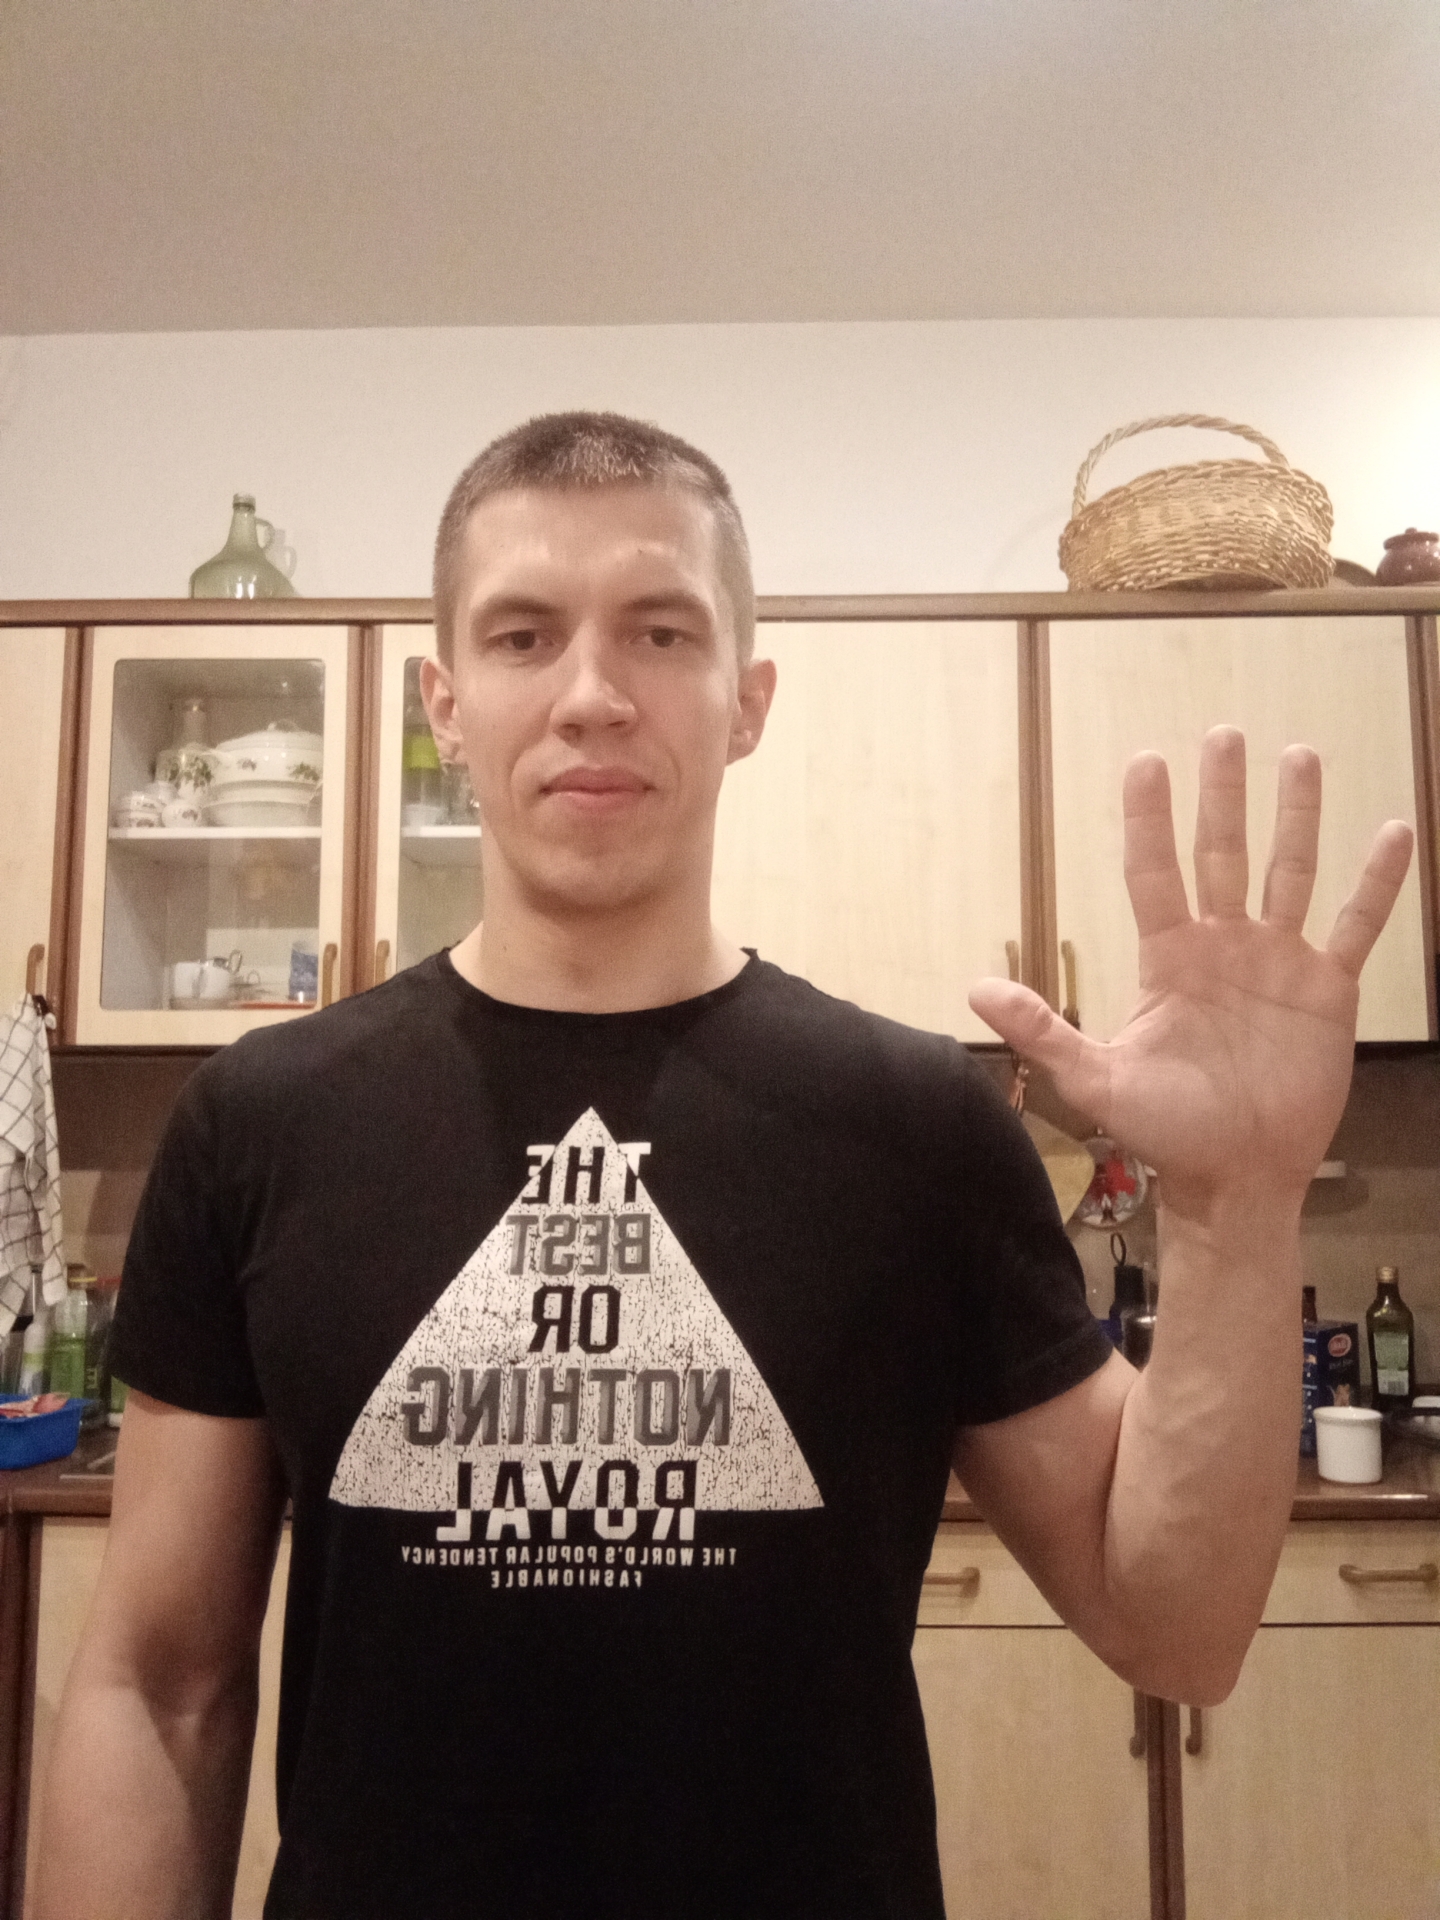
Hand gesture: palm